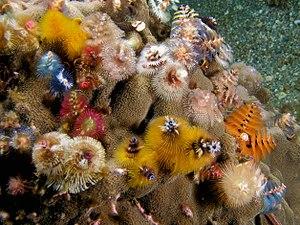
Les Palpata sont une sous-classe de l'embranchement des Annélides. Les annélides sont des animaux protostomiens métamérisés vermiformes ; ils vivent essentiellement dans l'eau même si certaines espèces comme les Lombrics vivent dans le sol.
Le Spirobranche-arbre de Noël ou ver-arbre de Noël est un ver polychète tubicole de la famille des Serpulidae.